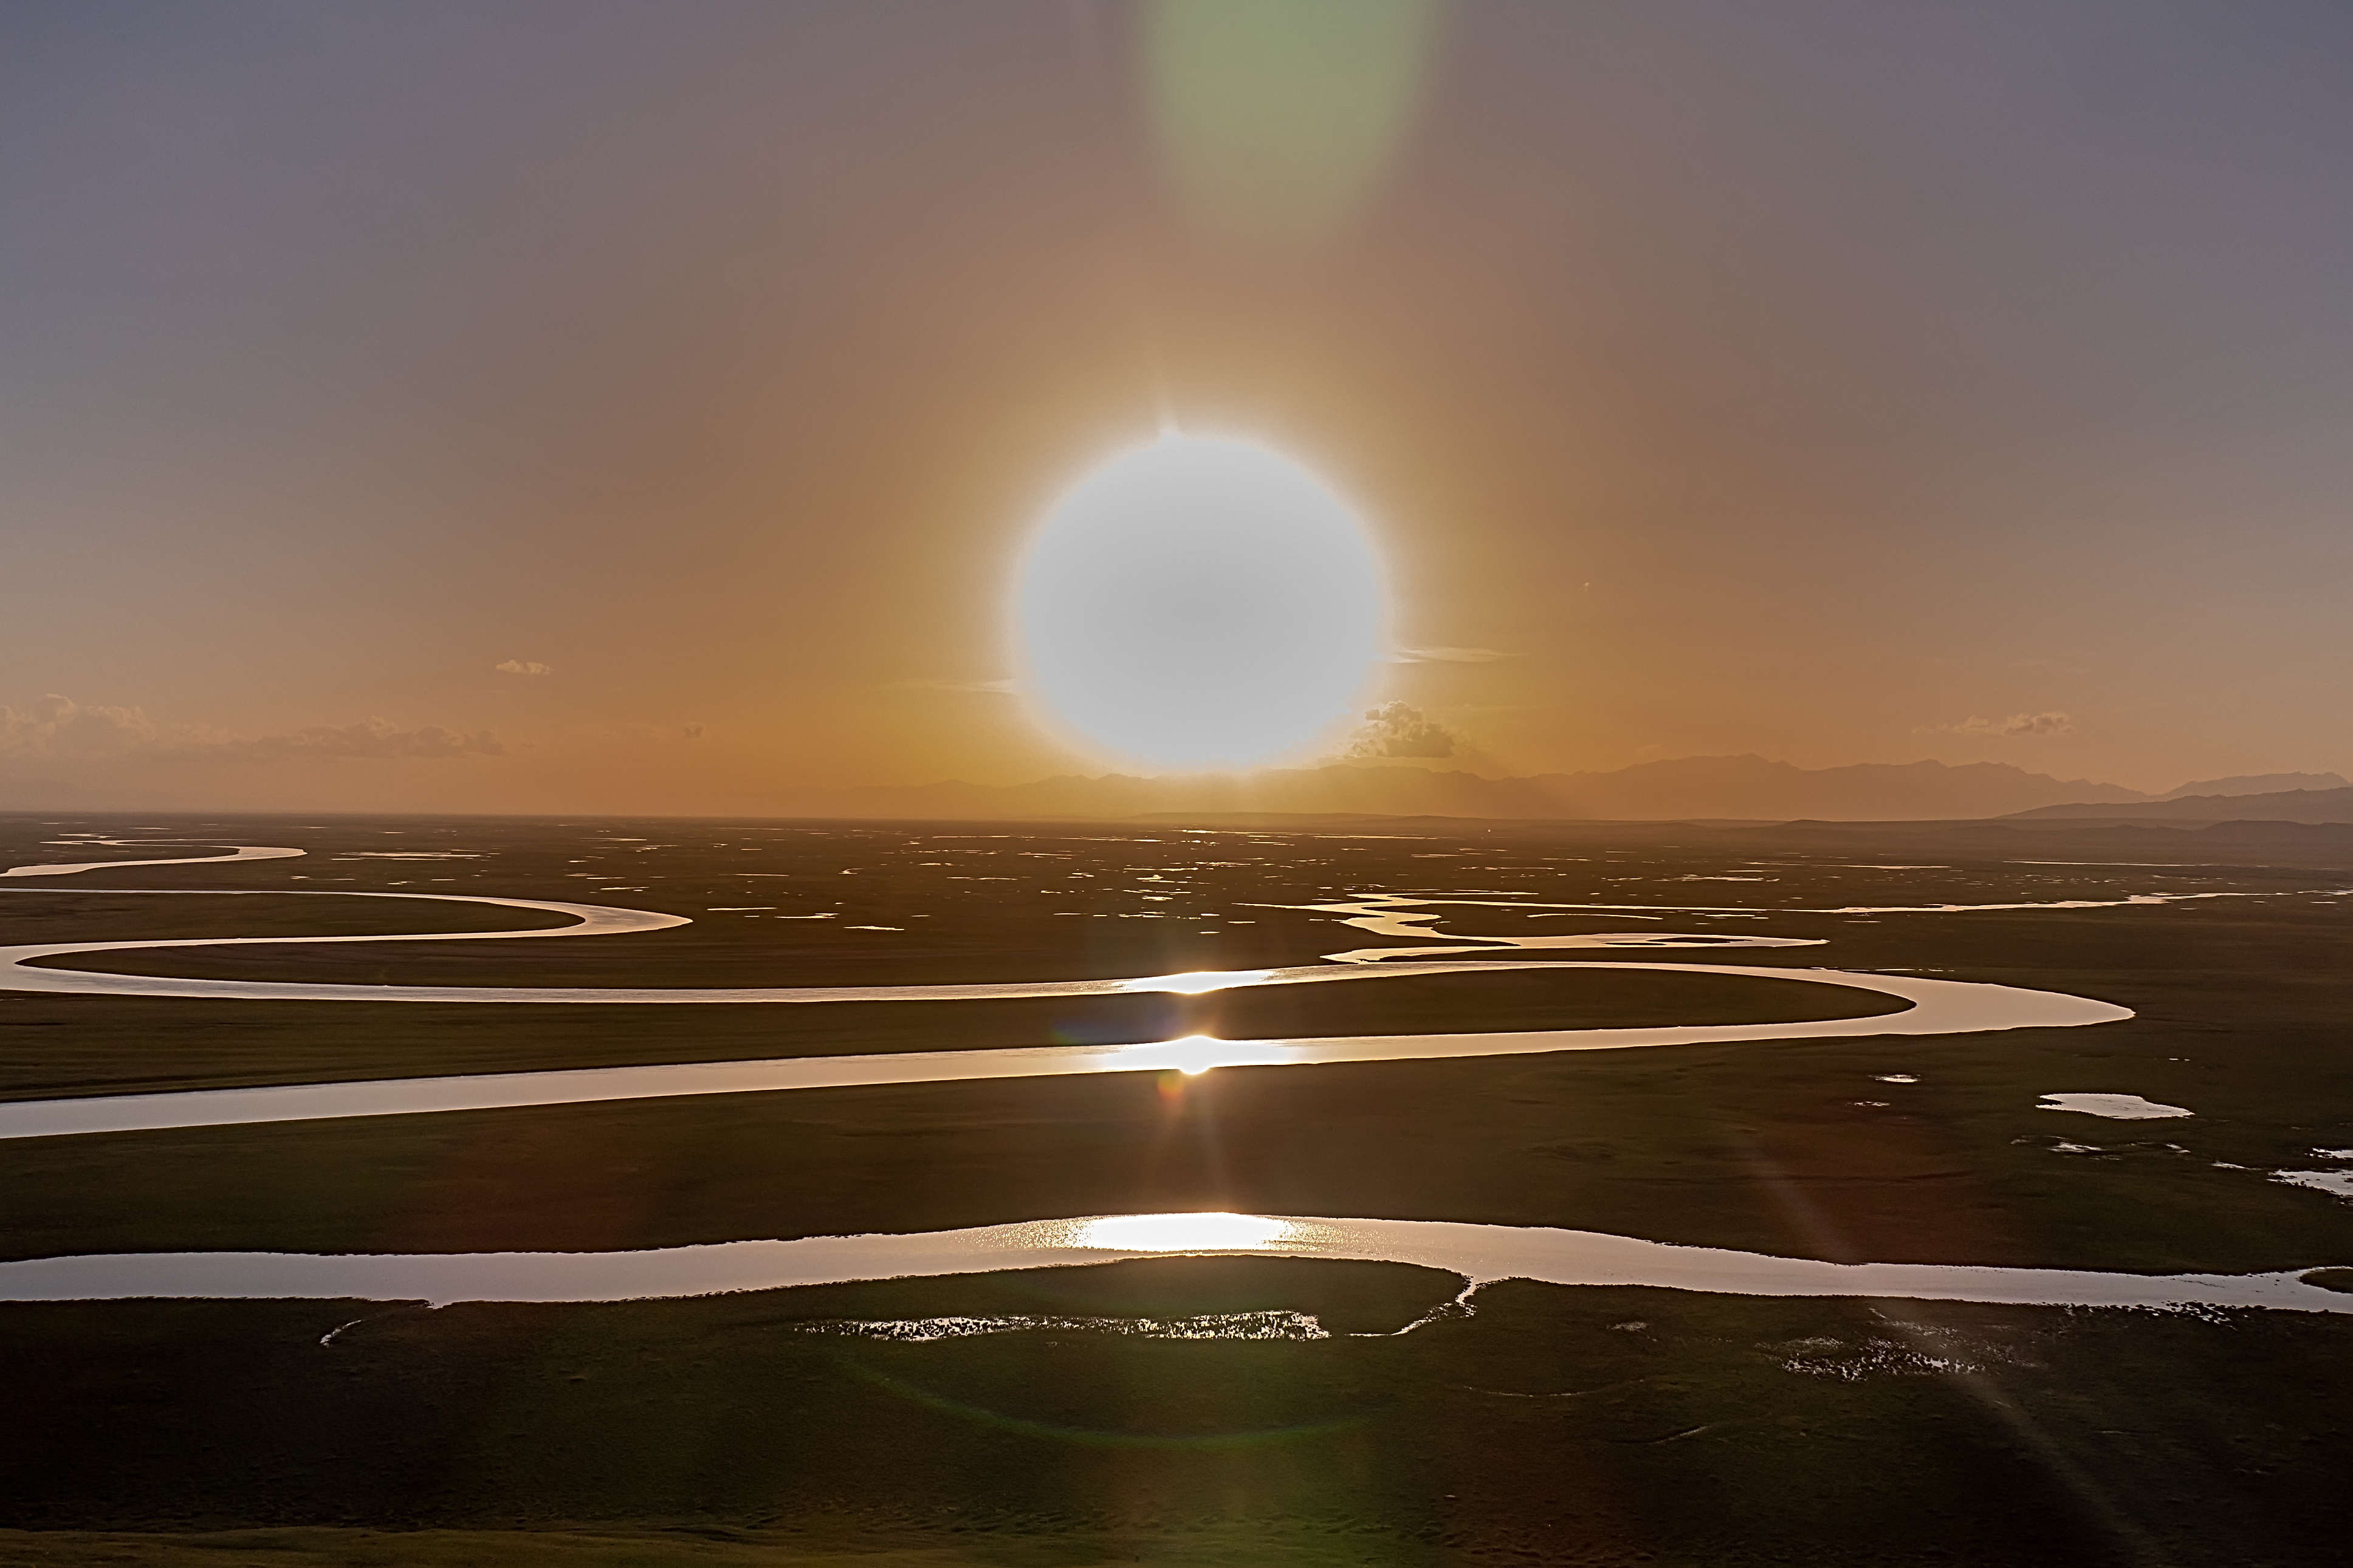
nine, water, sky, water resources, atmosphere, afterglow, natural landscape, astronomical object, sunrise, atmospheric phenomenon, liquid, sunset, horizon, dusk, sun, waterway, landscape, lens flare, wind wave, calm, shore, dawn, lake, coast, reflection, wetland, sound, heat, ocean, wave, evening, beach, sand, tide, winter, backlighting, tree, reservoir, air travel, sea, vacation, wing